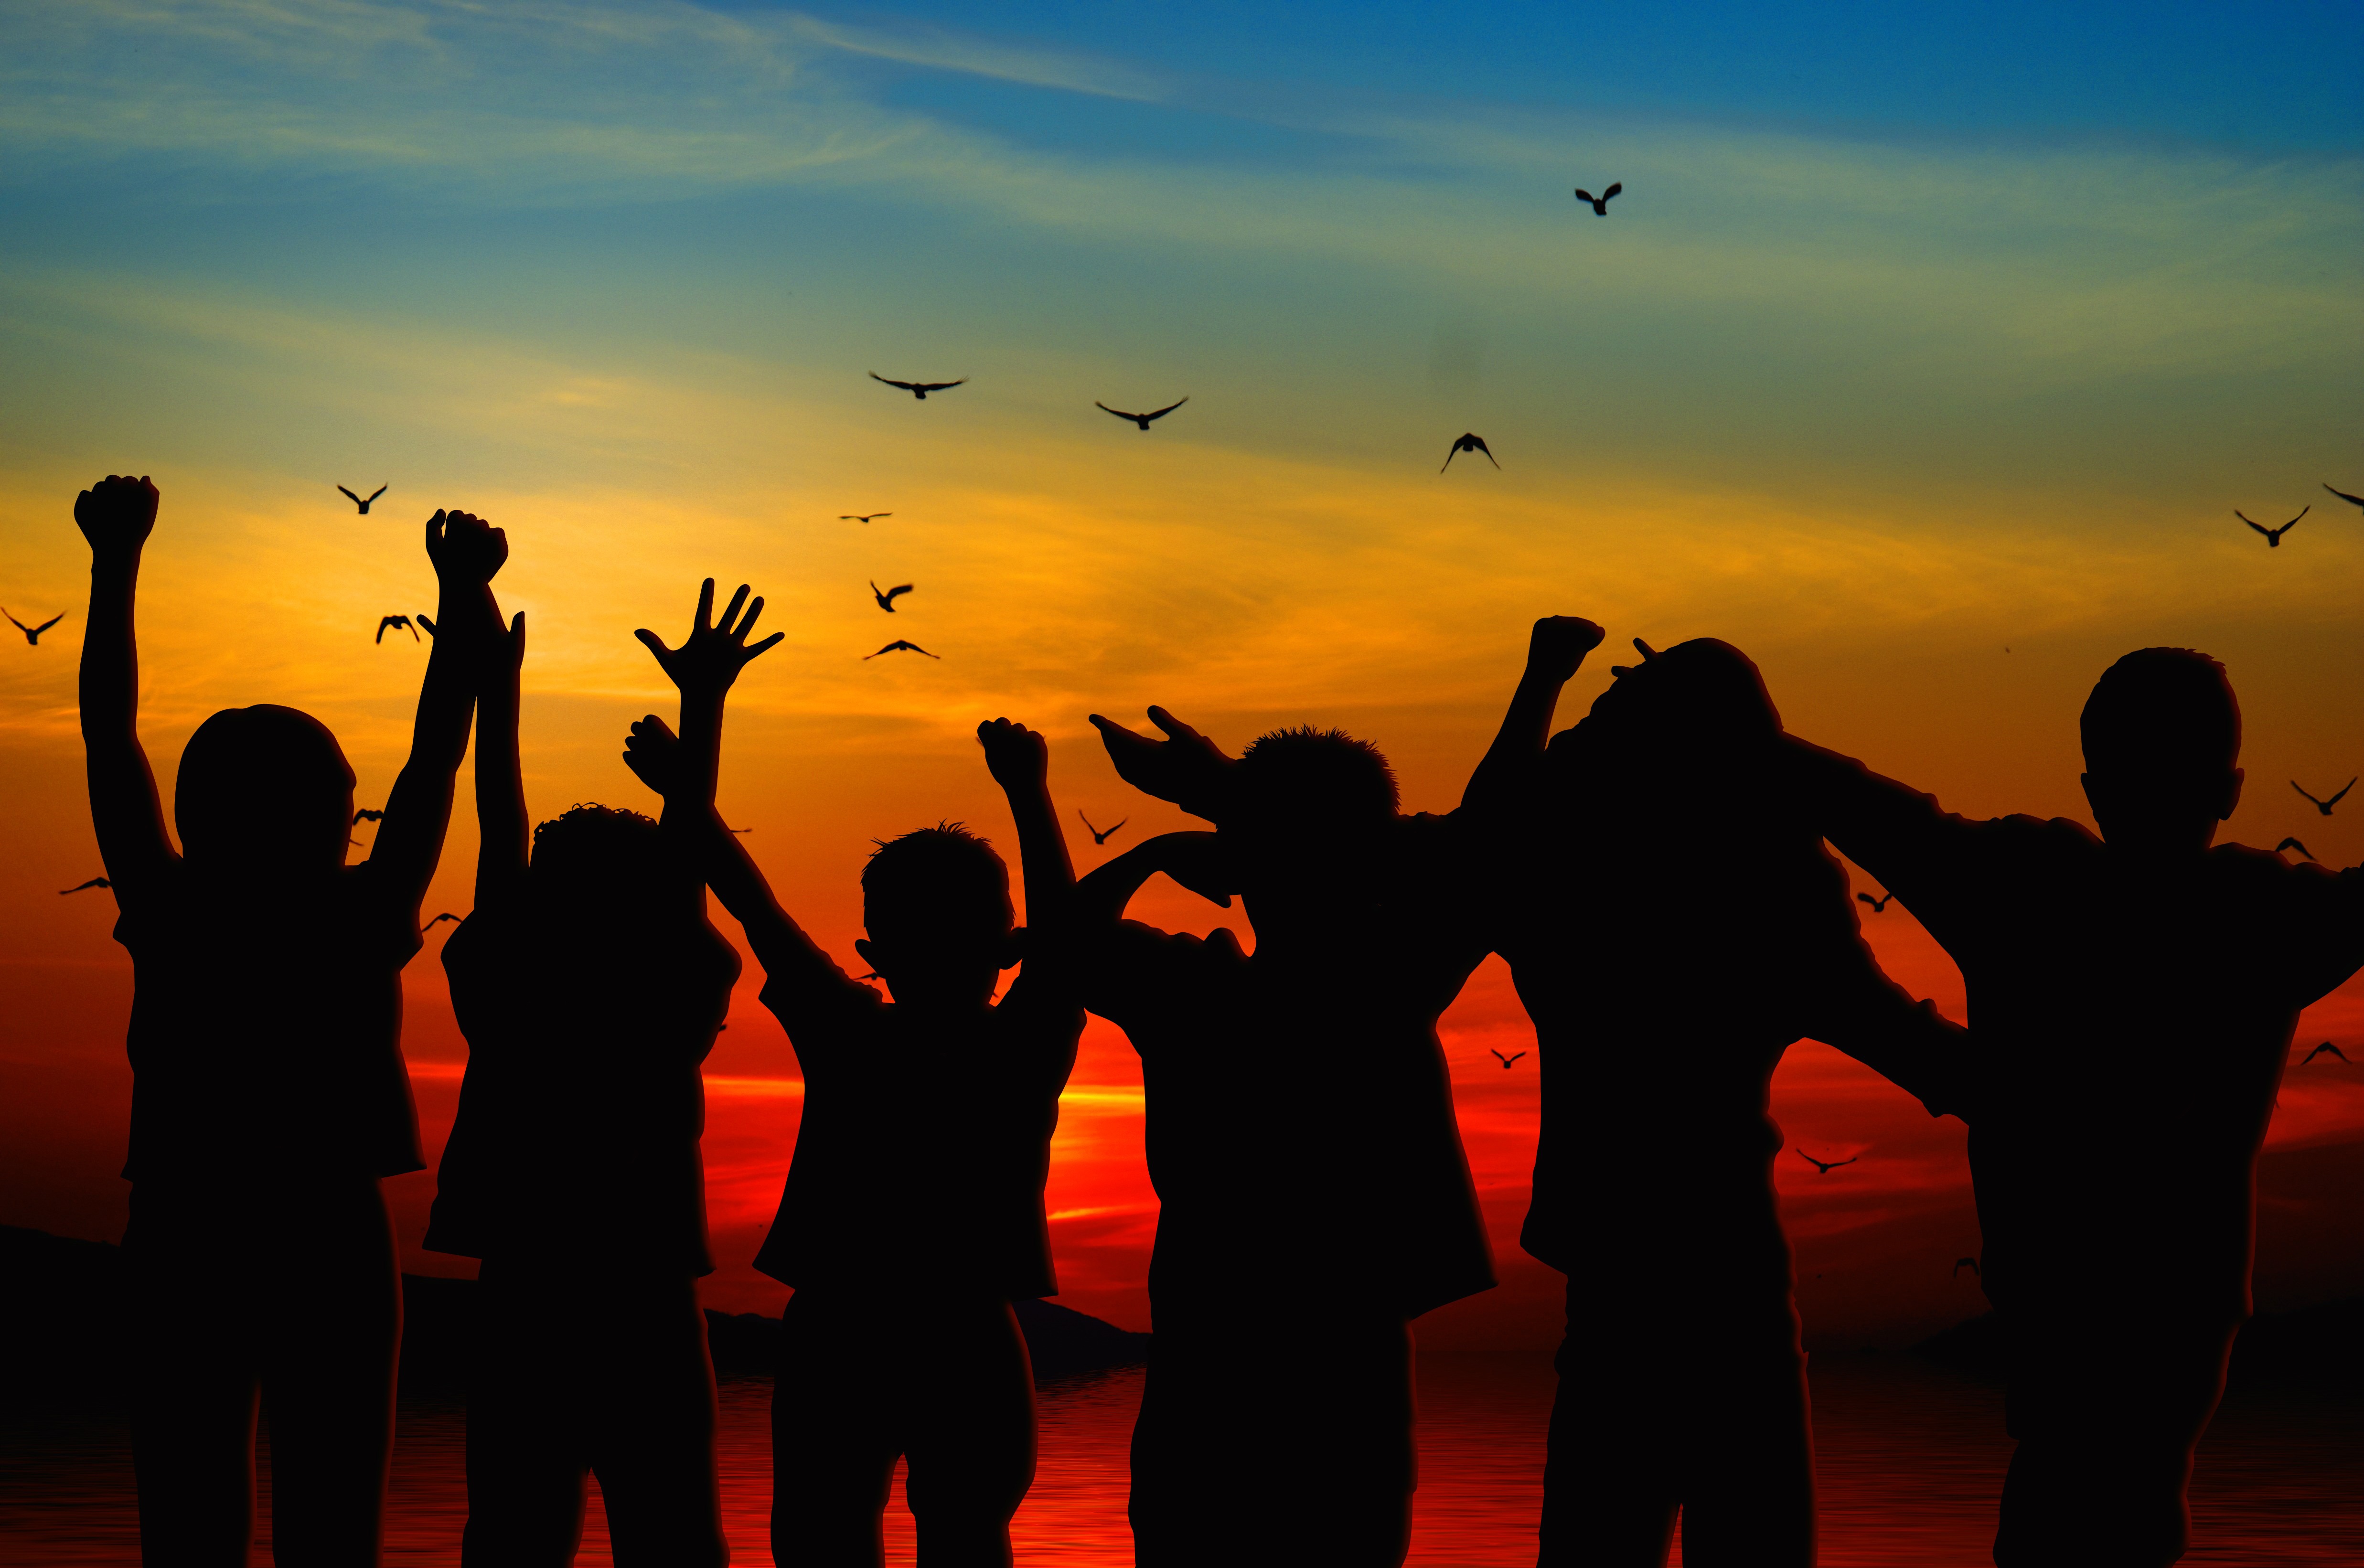
water, silhouette, light, sky, sunset, view, evening, young, colorful, cheers, cheerful, clouds, children, holidays, hope, joy, dynamic, bill, presentation, mirroring, positive, enthusiasm, refresh, expectation, ray of hope, future prospects